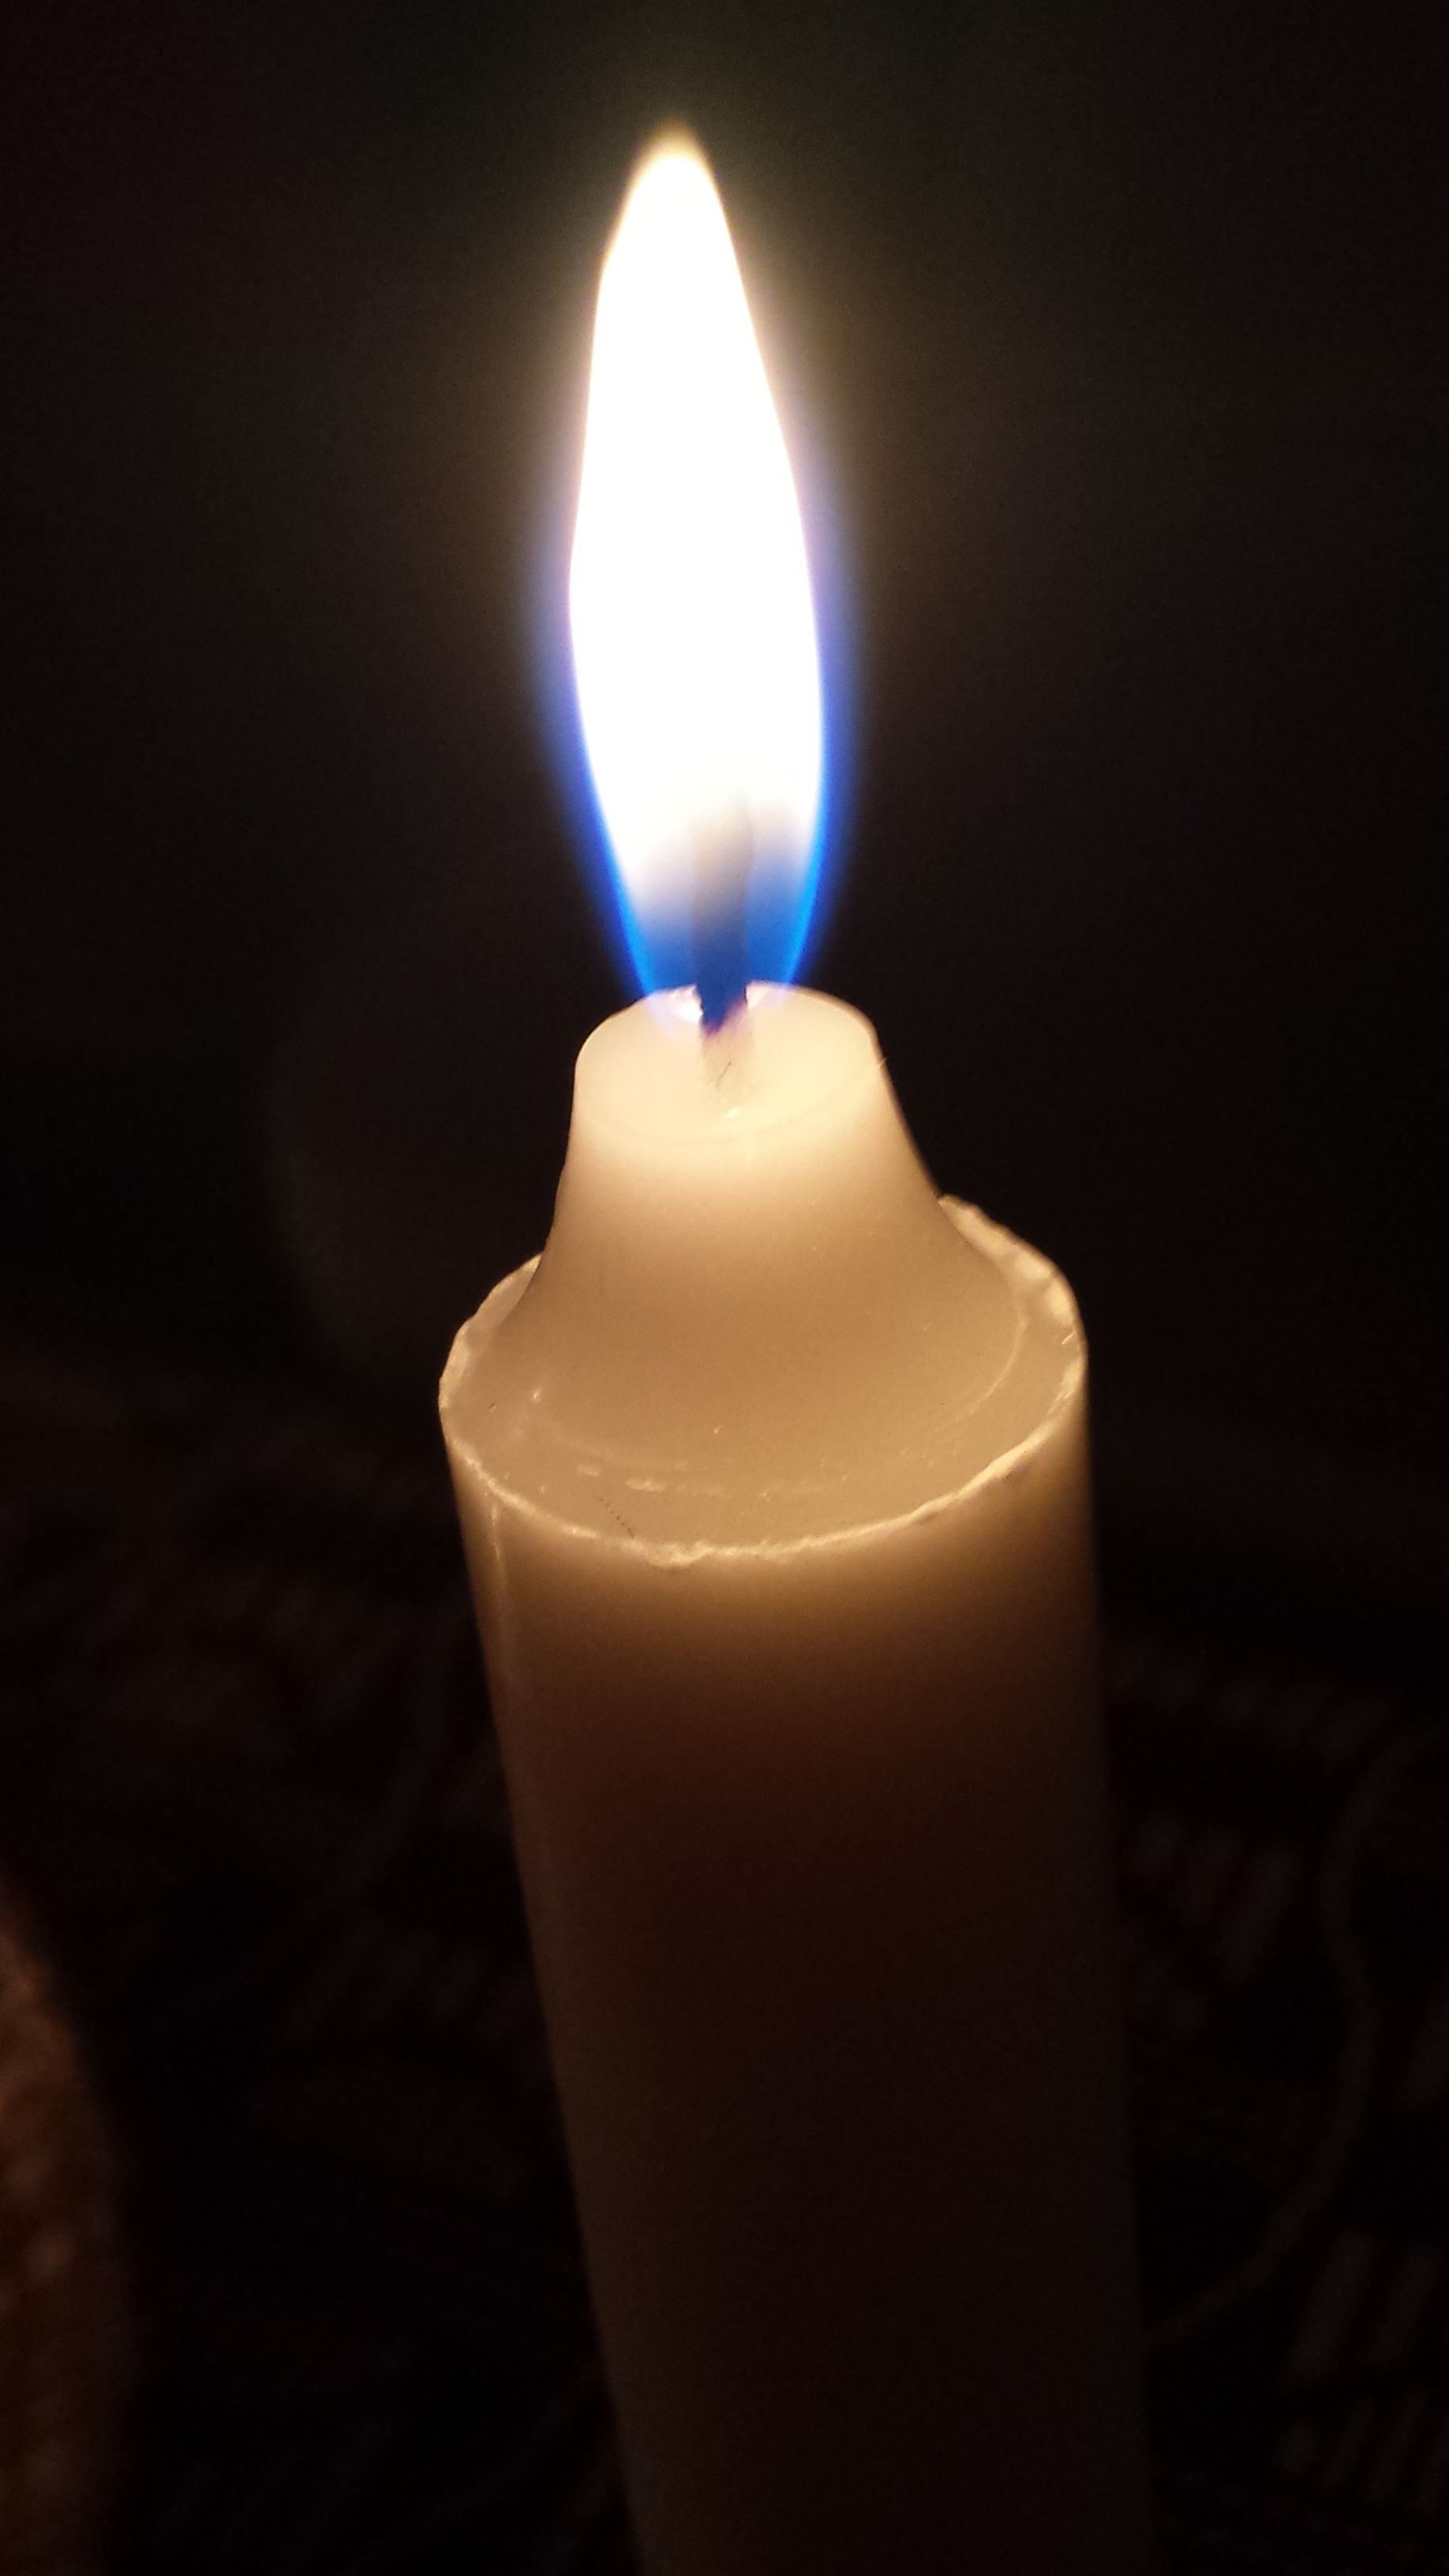
light, flame, candle, lighting, decor, advent, candles, flameless candle